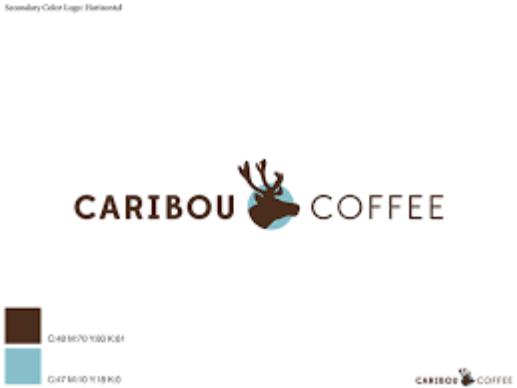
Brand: Caribou Coffee
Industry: Food